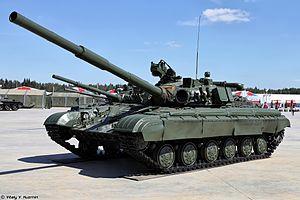
Pendant la guerre froide, l'OTAN et le pacte de Varsovie avaient tous deux d'importantes formations de chars présents en Europe.